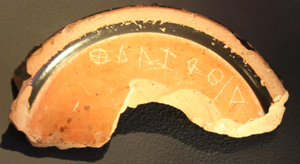
Les alphabets d'Anatolie sont un ensemble d'alphabets utilisés en Anatolie au Iᵉʳ millénaire av. J.-C.